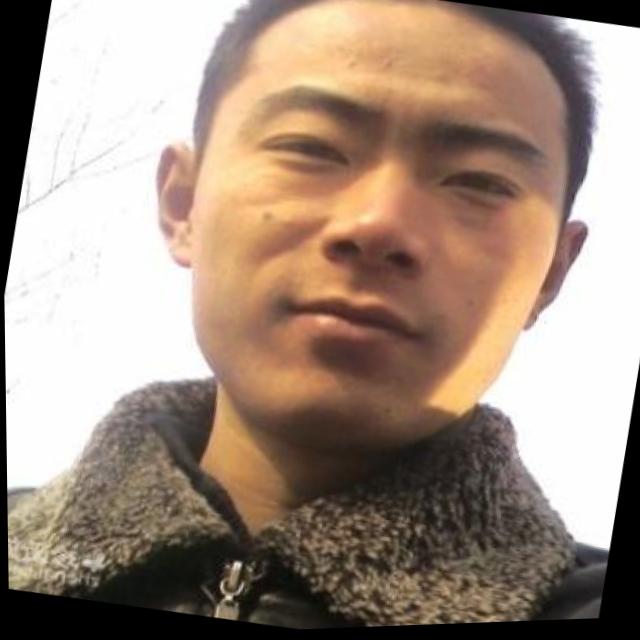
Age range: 21-44